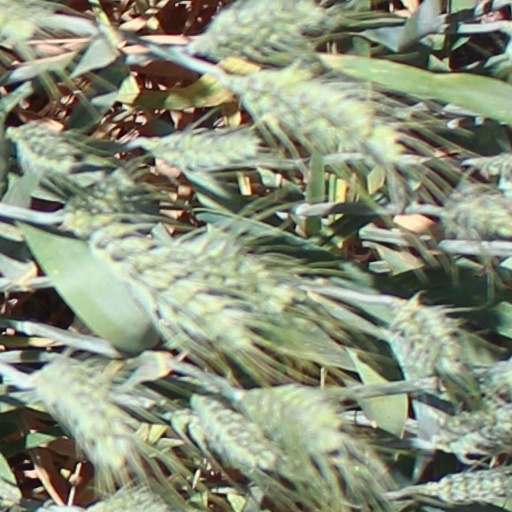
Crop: wheat